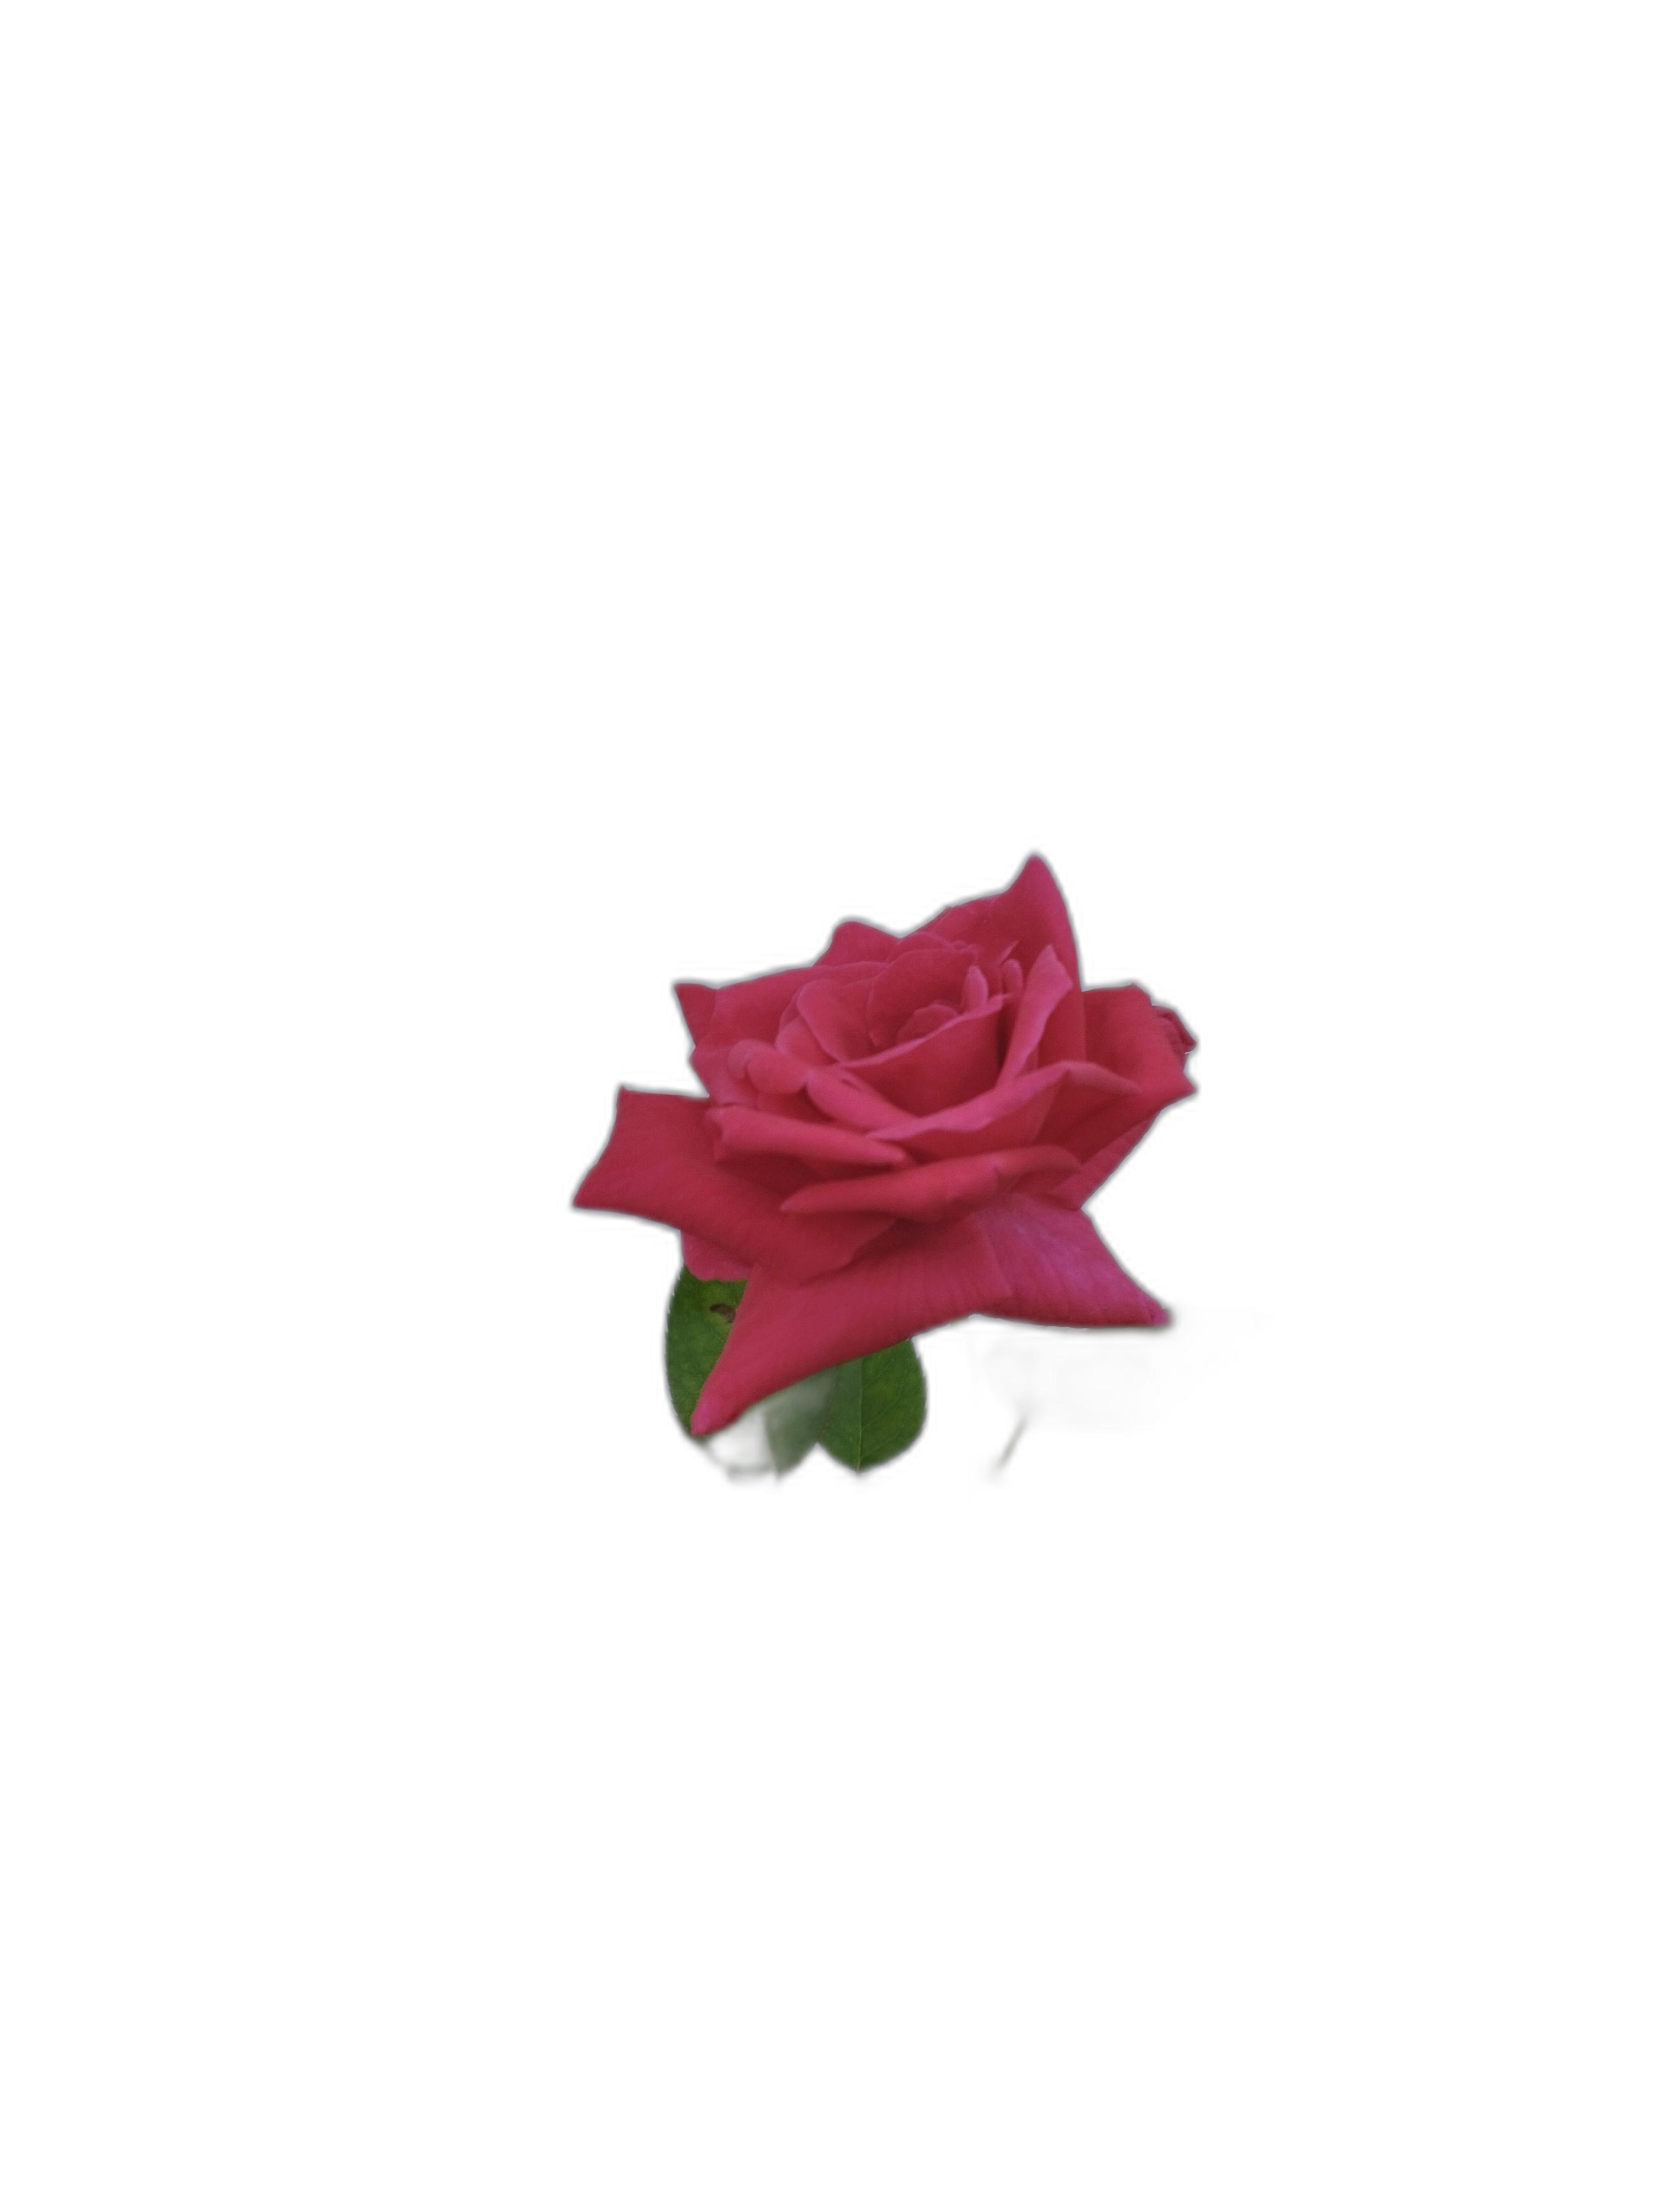
Label: Rose